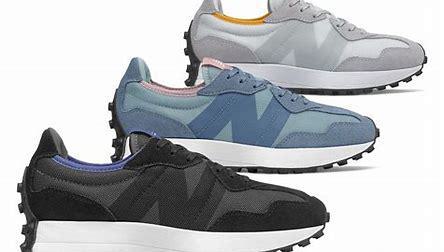
Brand: New
Model: Balance New Balance 327